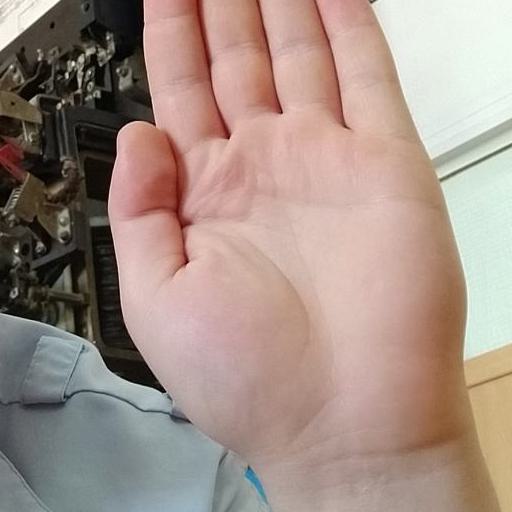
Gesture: stop